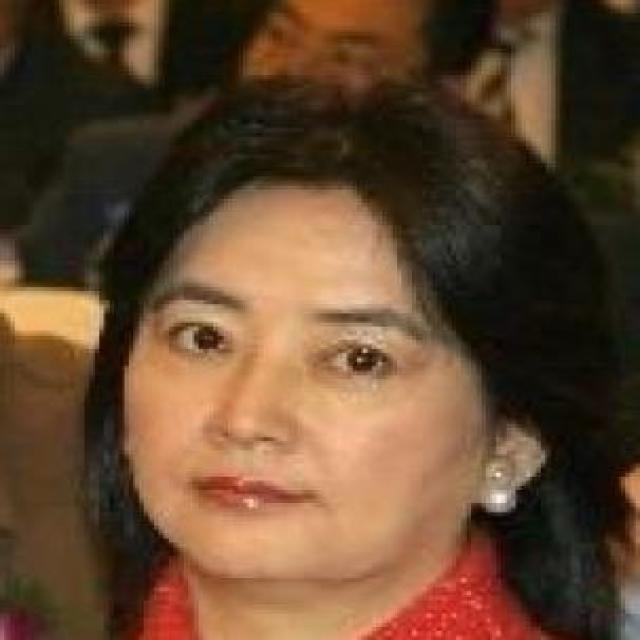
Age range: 21-44